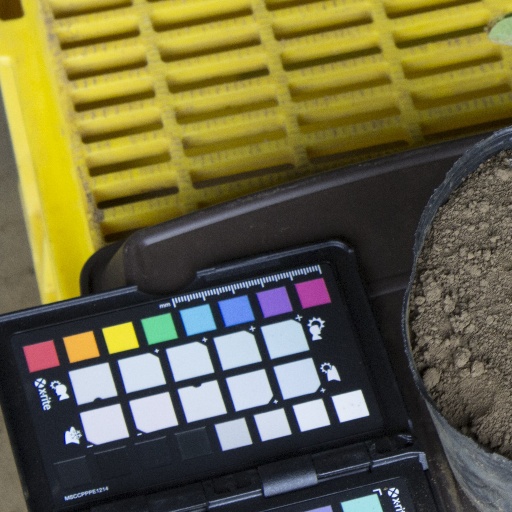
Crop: soybean